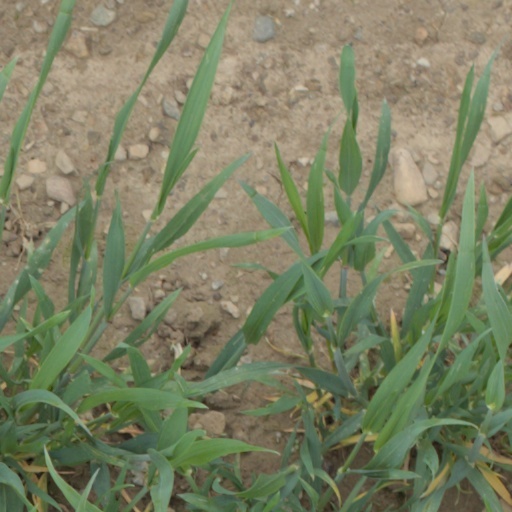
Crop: wheat